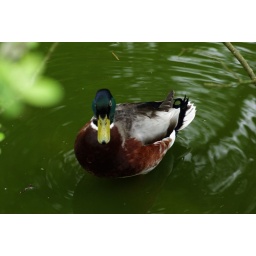
May 10 2008 duck in the water 3